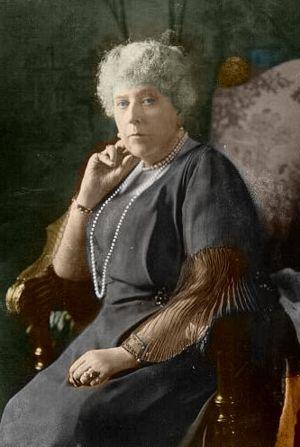
Béatrice Marie Victoria Théodora du Royaume-Uni, princesse du Royaume-Uni de Grande-Bretagne et d'Irlande puis, par son mariage, princesse de Battenberg est née le 14 avril 1857 à Londres et est décédée le 26 octobre 1944 à Brantridge Park, à Balcombe. Membre de la famille royale britannique, elle est gouverneur de l'île de Wight de 1896 à sa mort.
La descendance de la reine Victoria désigne l'ensemble des personnes ayant pour ancêtres Victoria du Royaume-Uni et son mari le prince consort Albert de Saxe-Cobourg-Gotha.